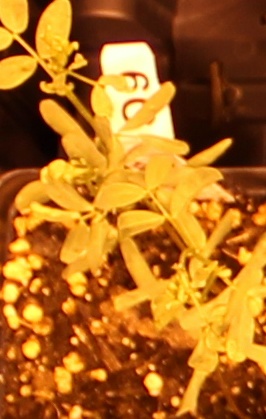
Label: Lentil